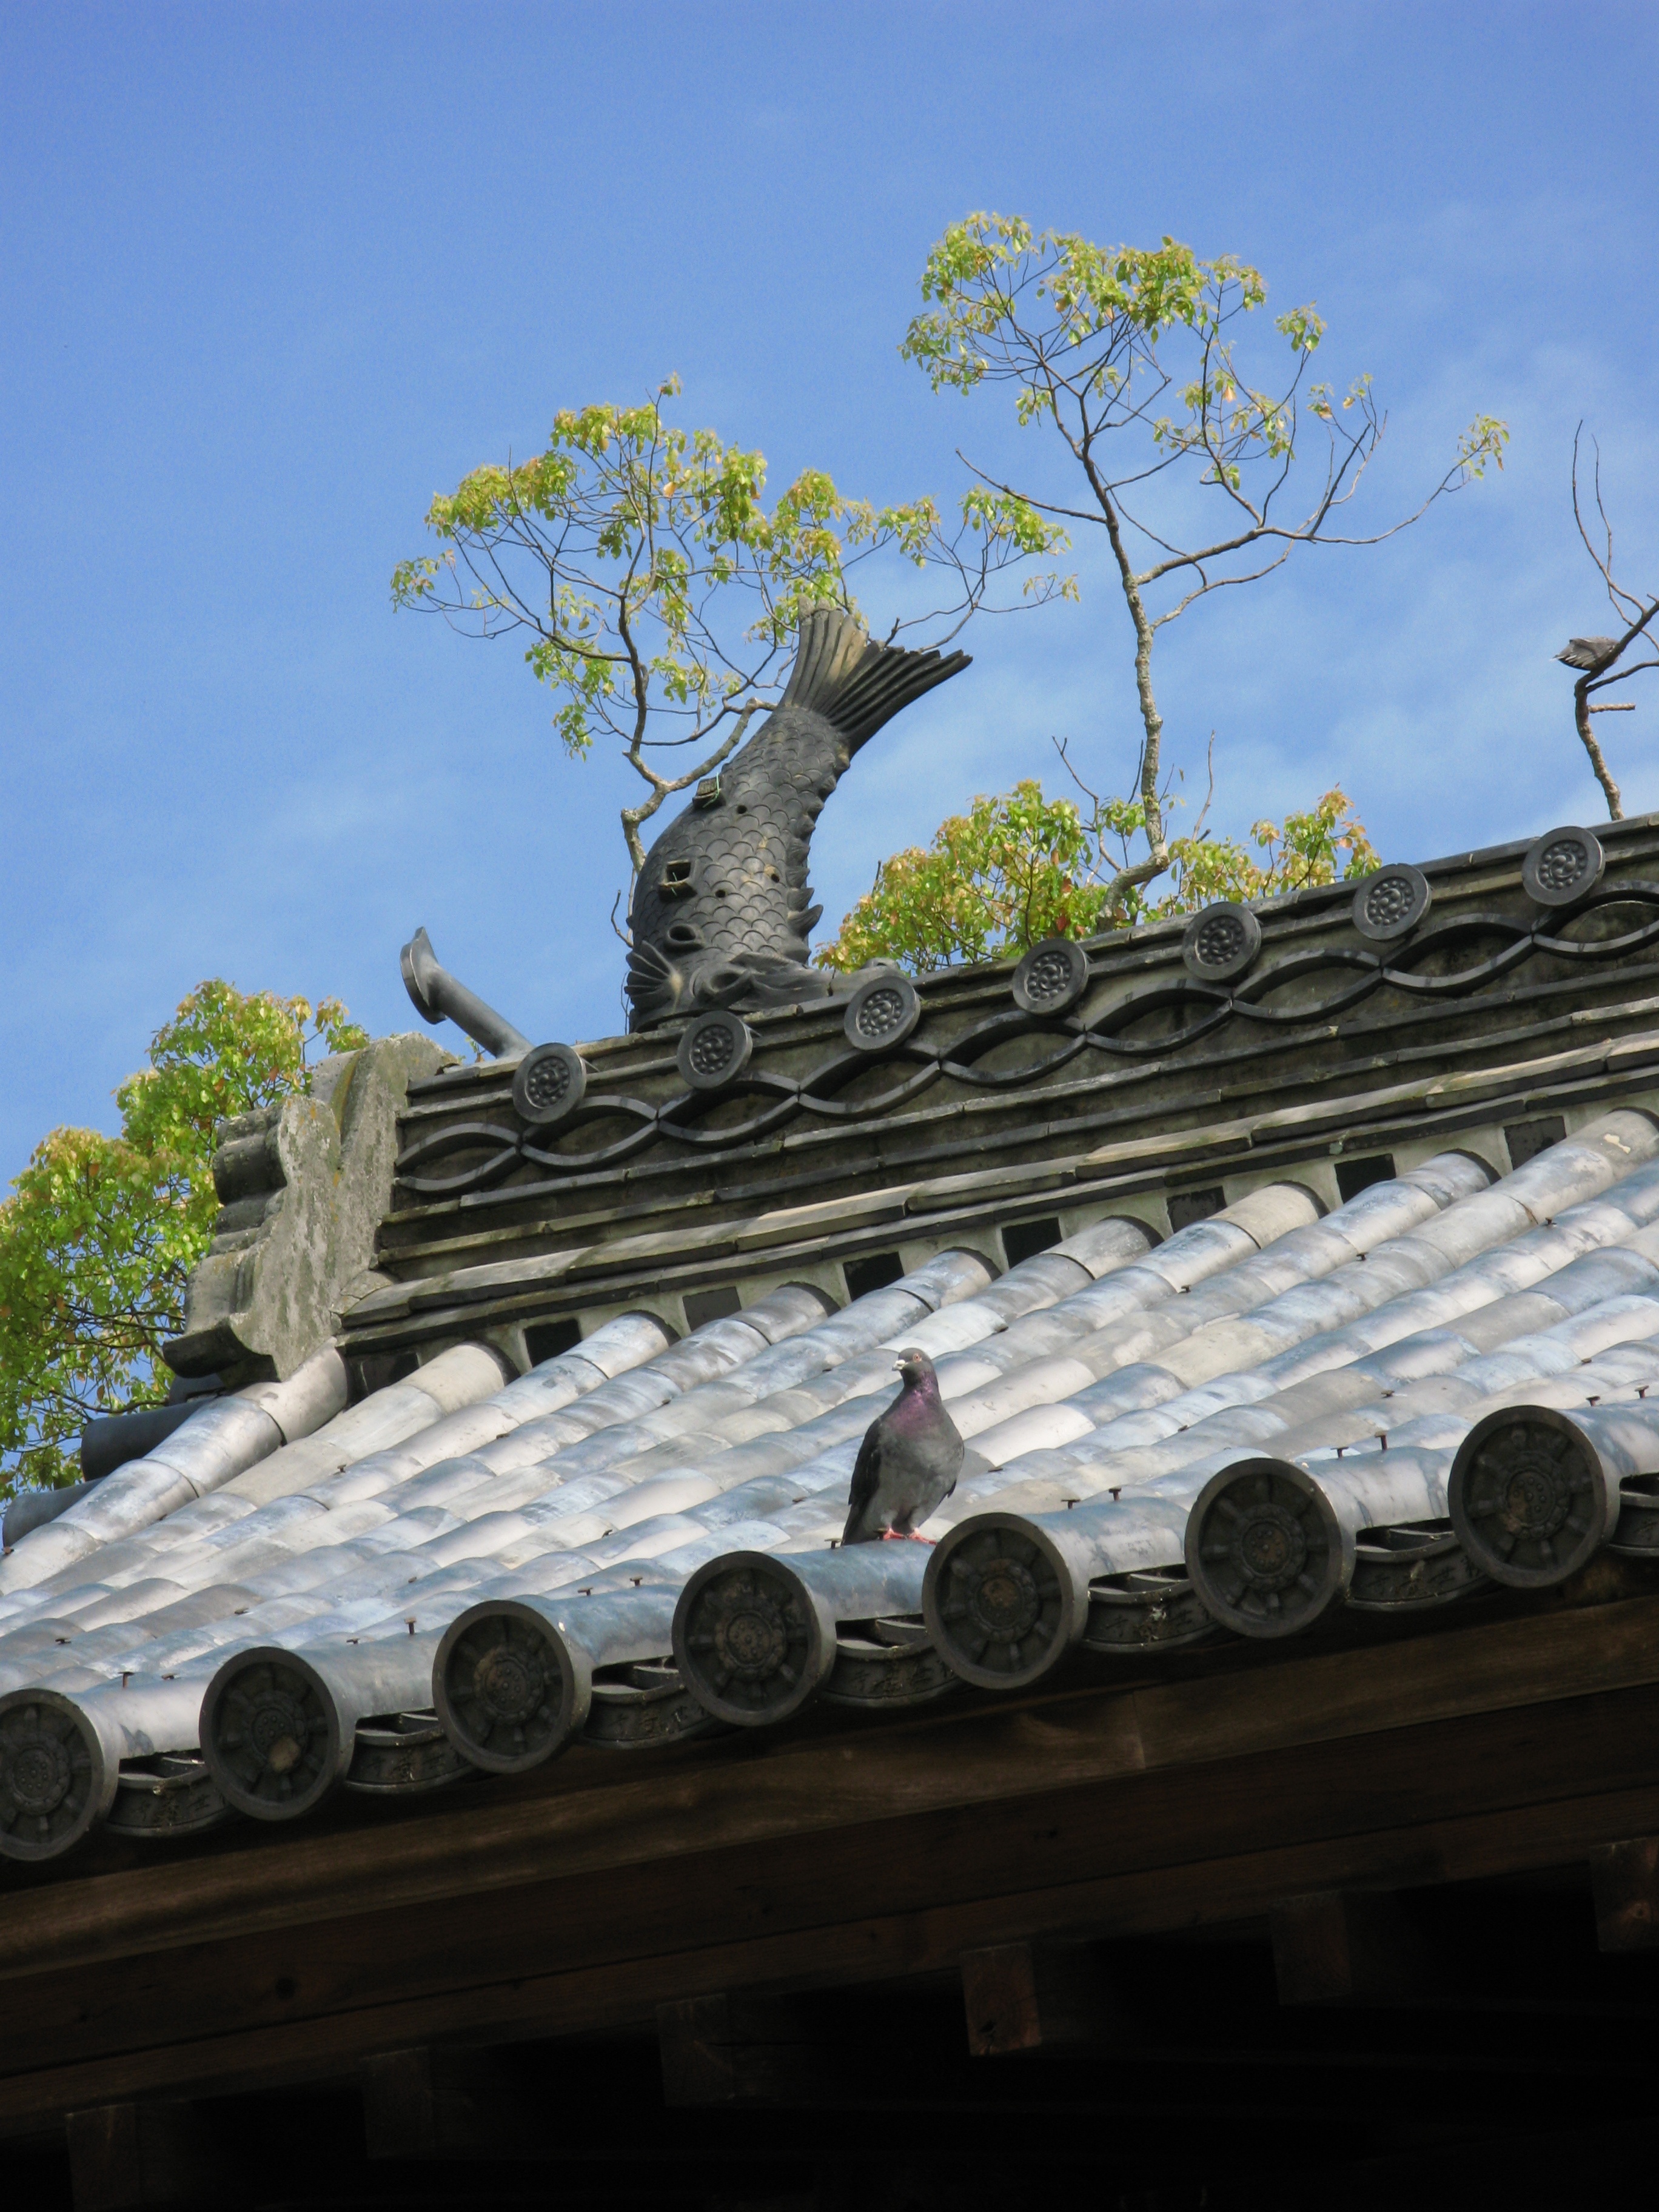
tree, architecture, monument, travel, high, landmark, place of worship, temple, hires, hi, res, rooftile, kawara, g7, ancient history